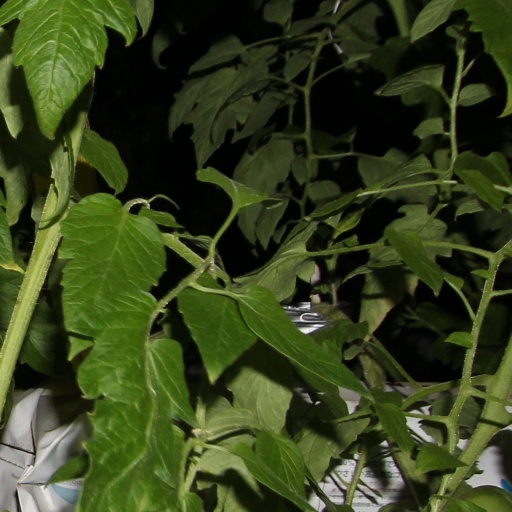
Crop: tomato